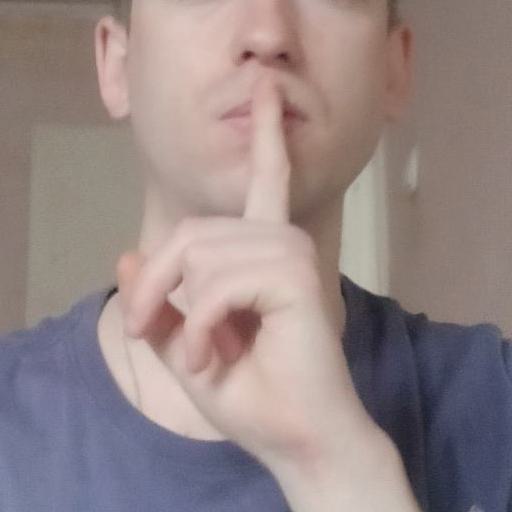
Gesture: mute